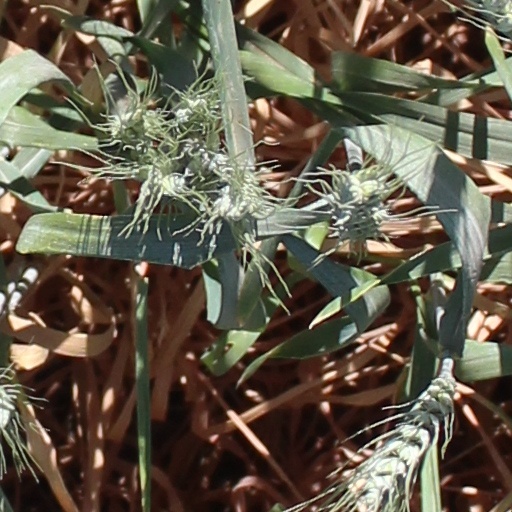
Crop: wheat